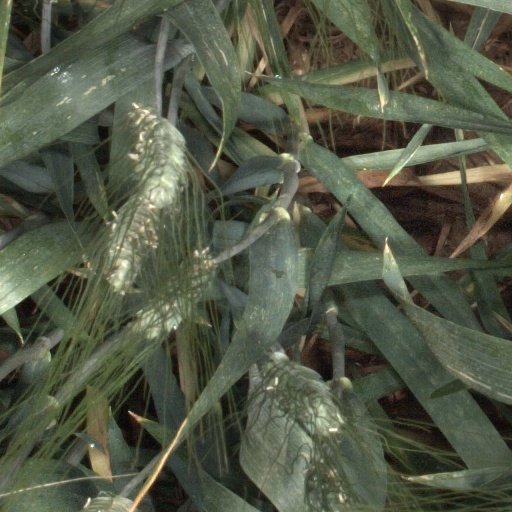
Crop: wheat